Sturgeon

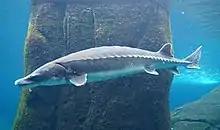
The Atlantic sturgeon ("A. oxyrhynchus") is one of the most basal sturgeon species

Sturgeons are a highly morphologically conservative group, to the extent that lineages that (based on molecular data) have been separate since the Cretaceous period can physically appear very similar, and mistakenly classified as each others' closest relatives. In the classic taxonomic treatment, Acipenseridae was subdivided into 2 subfamilies; Acipenserinae, including the genera "Acipenser" and "Huso", and Scaphirhynchinae, including the genera "Scaphirhynchus" and "Pseudoscaphirhynchus". Under a phylogeny that exclusively incorporates morphological data, sturgeons appear to comprise two groups that diverged during the Cretaceous: a "Scaphirhynchus" lineage, and a "Acipenser"+"Huso"+"Pseudoscaphirhynchus" lineage. The latter seemingly appears rather young compared to the age of the group as a whole, with much of its radiation only occurring during the Late Paleogene and Neogene.